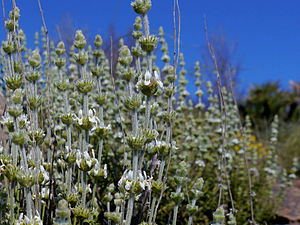
Kortkrone
Sideritis pusilla Foto: Nanosanchez
Kortkrone er en slægt med ca. 140 arter, der er udbredt i Makaronesien, Middelhavsområdet, Rusland, Centralasien og Kina. Det er én- eller flerårige urter eller små buske. Bladene er modsat stillede og smalle, dvs. linjeformede til lancetformede. Blomsterne sidder i 2- til mangeblomstrede, kransagtige stande ved bladhjørnerne. De enkelte blomster er 5-tallige og uregelmæssige. Frugterne er kapsler med mange frø.